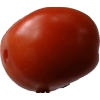
Label: tomato